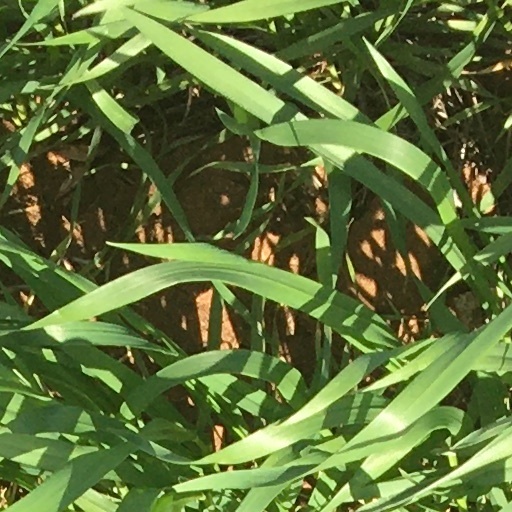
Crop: wheat